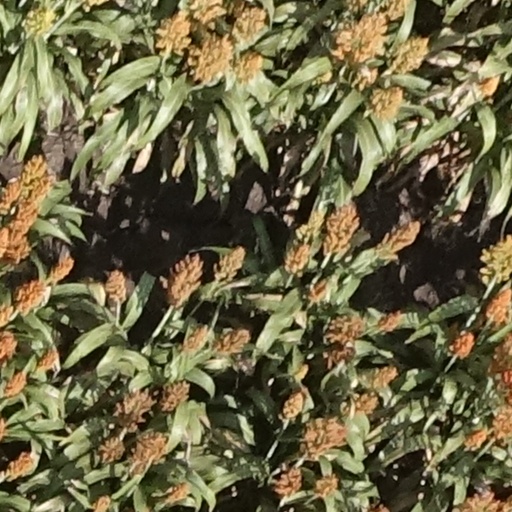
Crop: sorghum